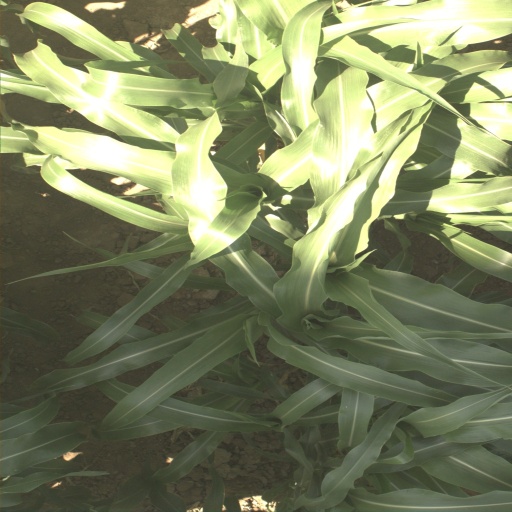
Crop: sorghum